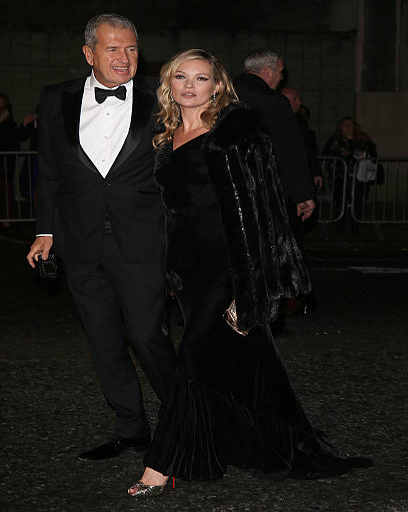
celebrity and visual artist arrive for awards .